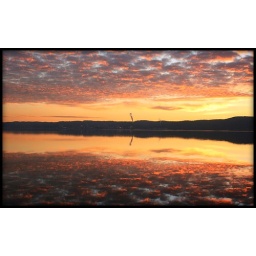
Nice sky and water in Porsgrunn.